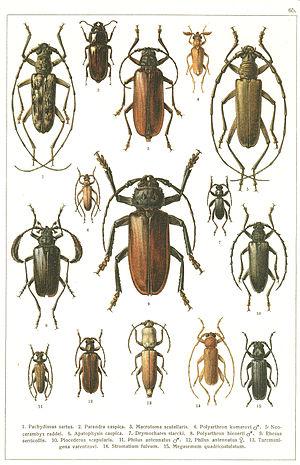
Les Cerambycidae, vulgairement appelés capricornes ou longicornes, sont une famille d'insectes de l'ordre des coléoptères, qui comprend plus de 25 000 espèces.